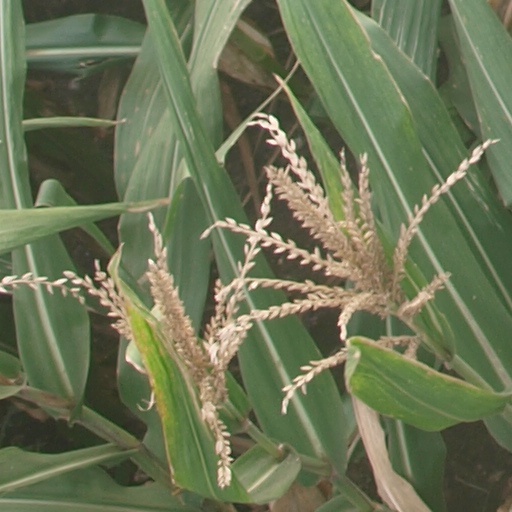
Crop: maize; corn